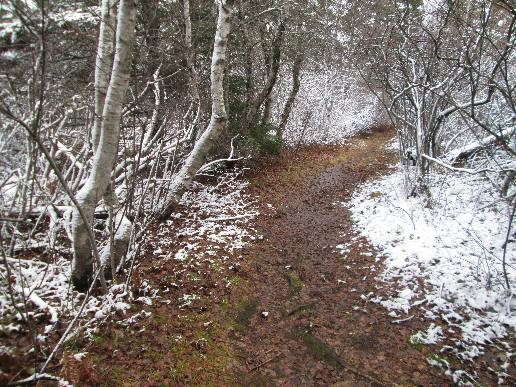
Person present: No